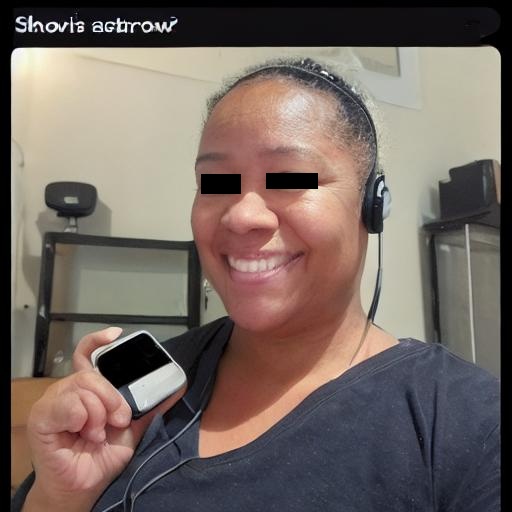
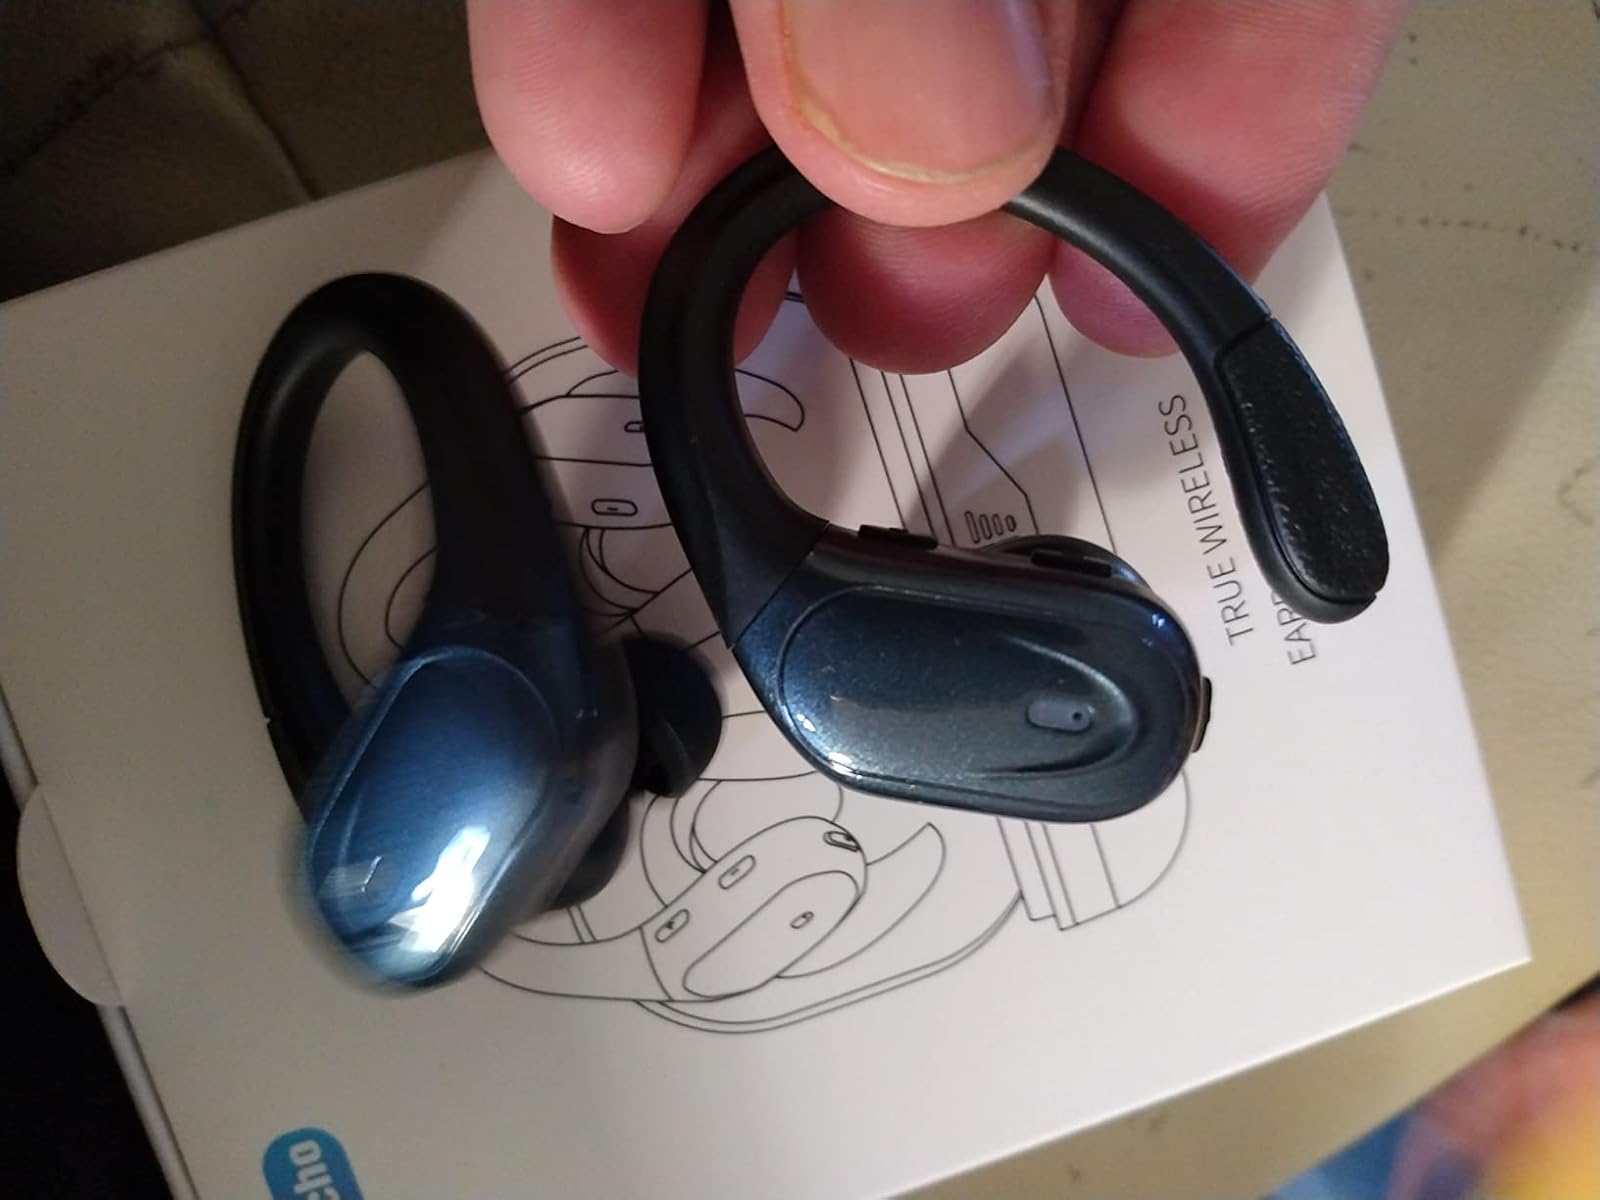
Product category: earbuds
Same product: no